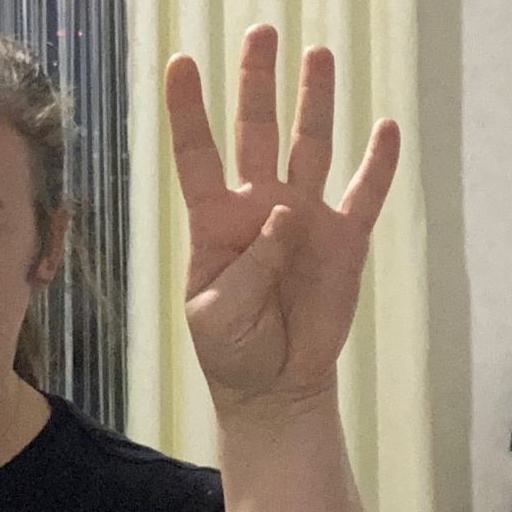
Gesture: four